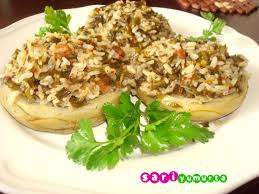
Yemek: enginar